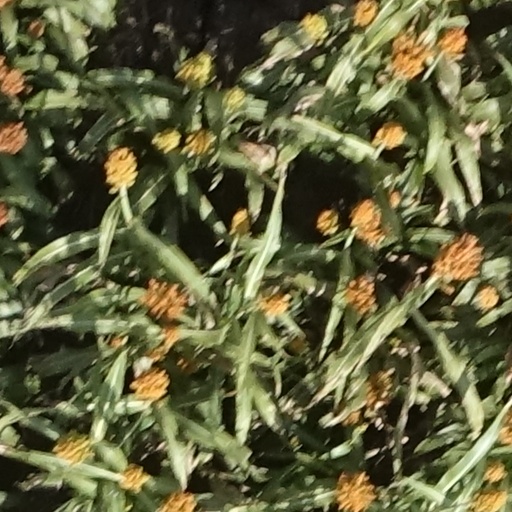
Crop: sorghum